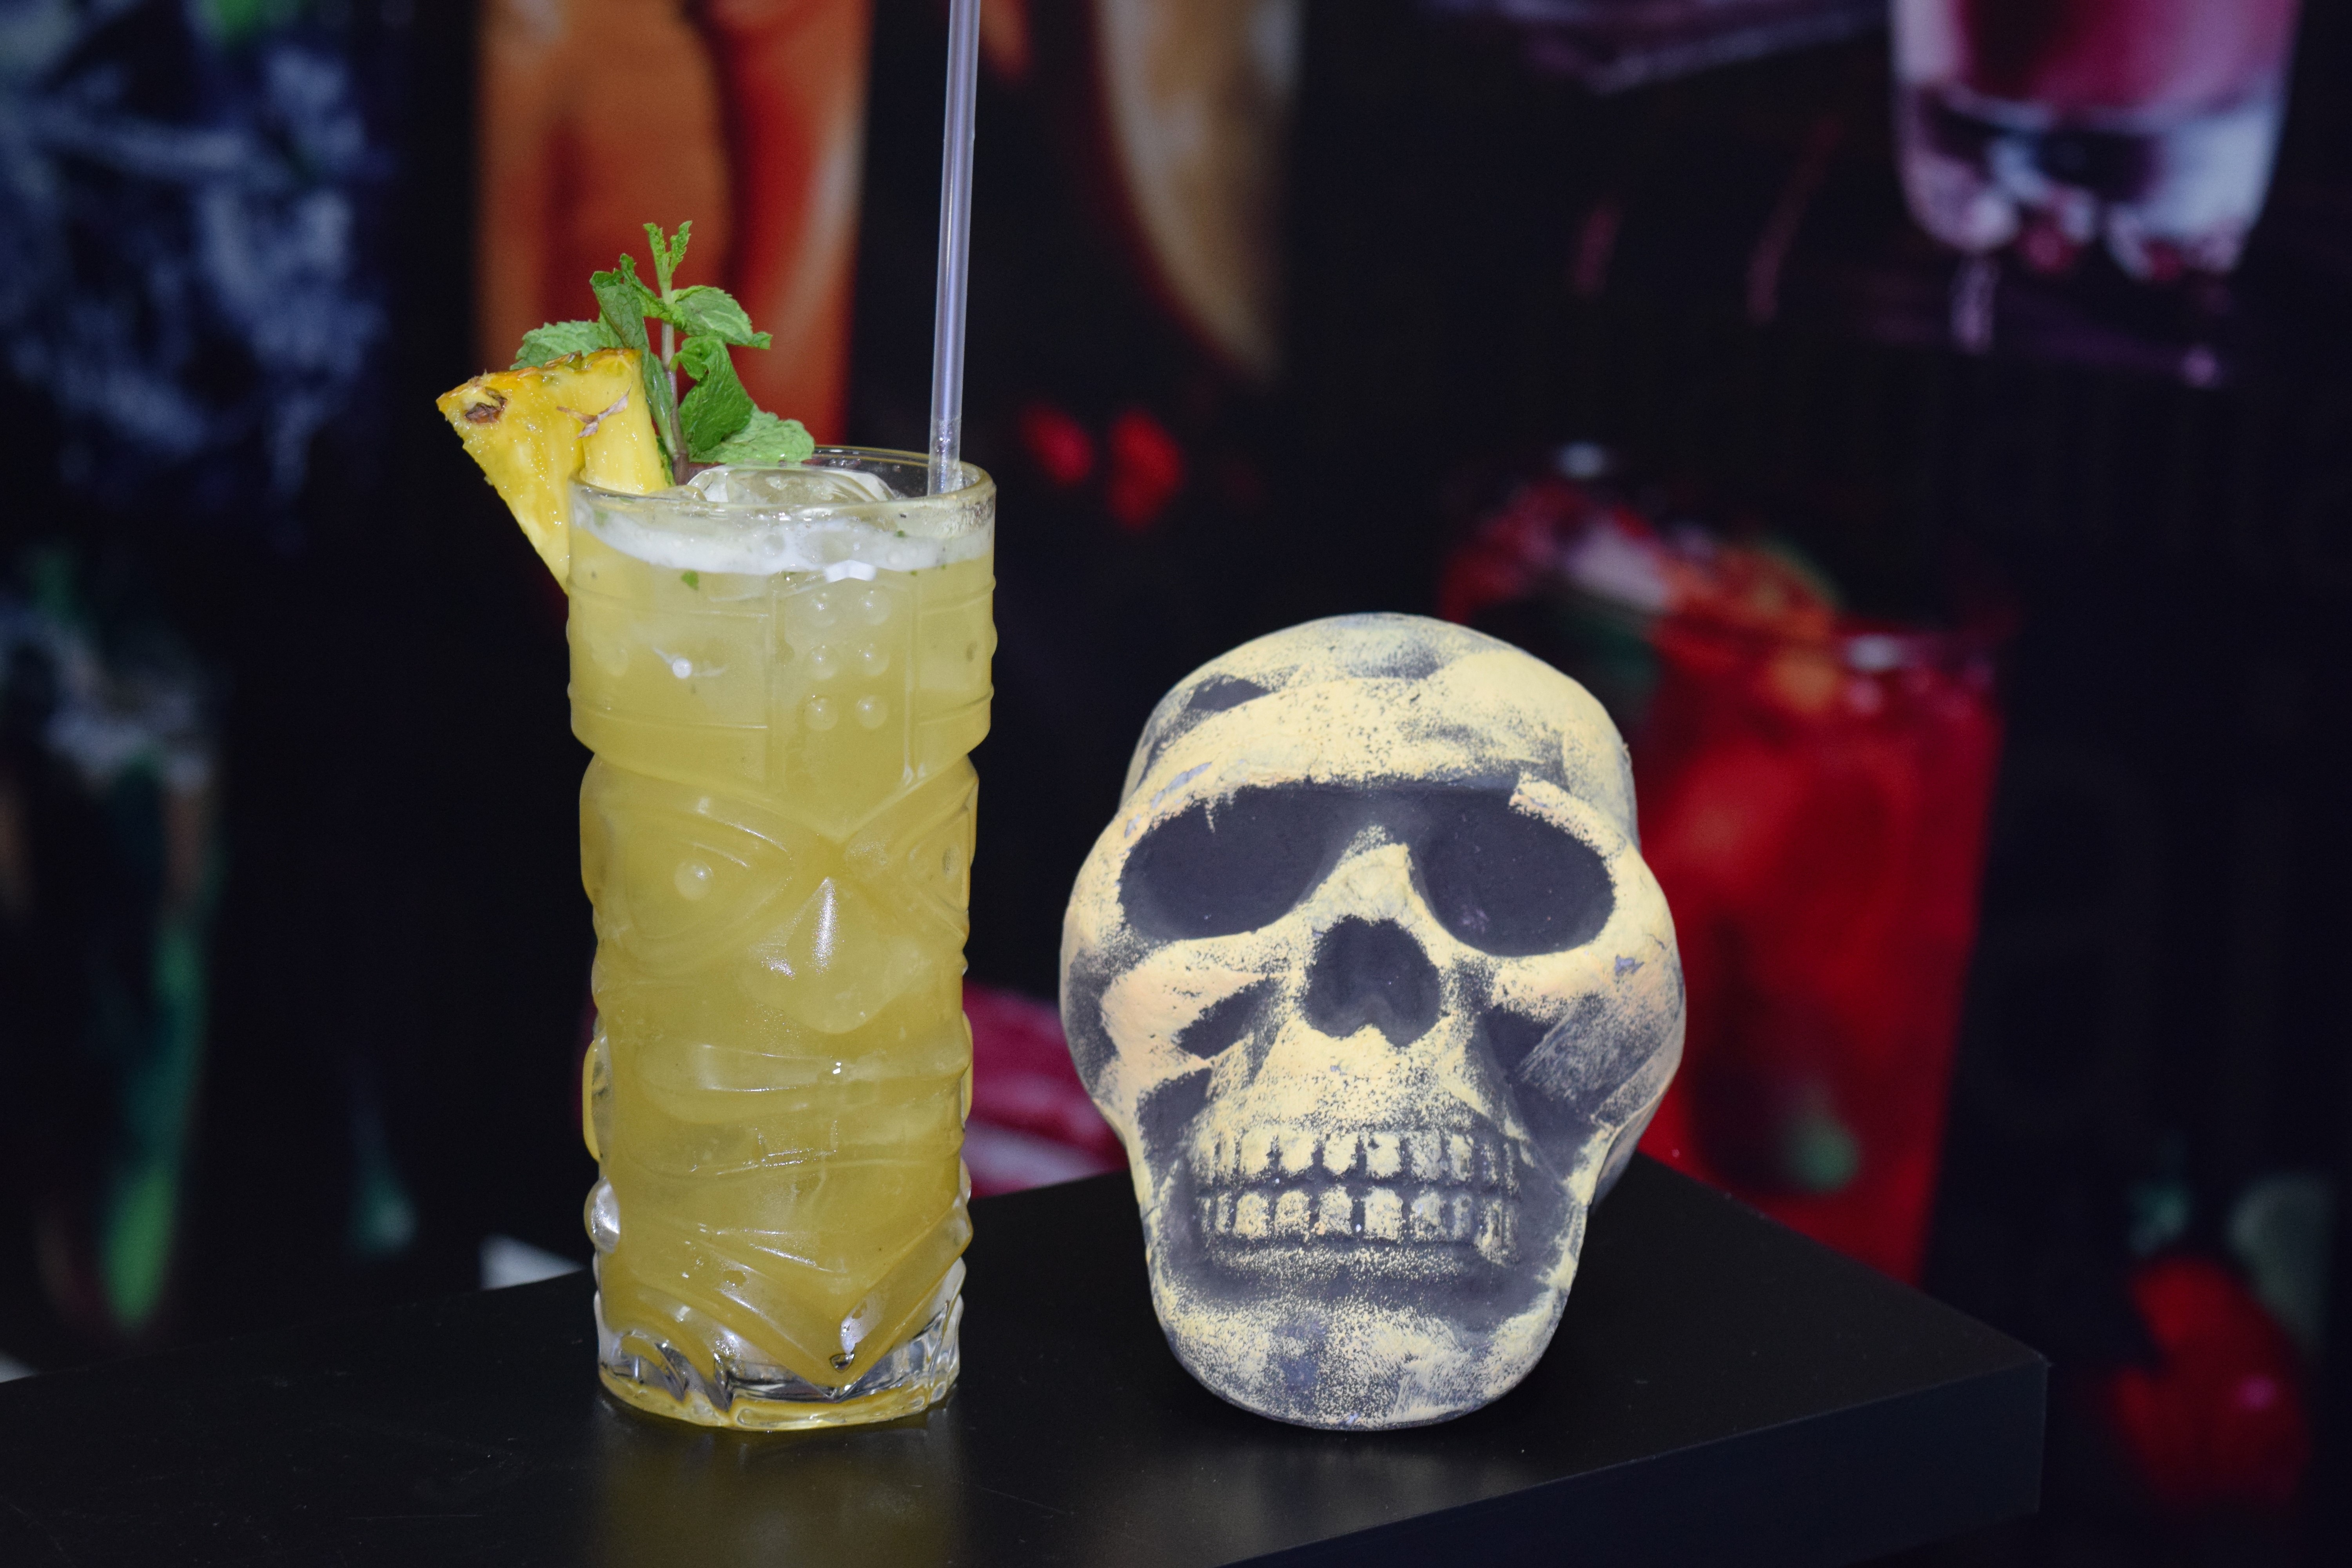
bar, environment, ice, drink, waiter, alcohol, cocktail, toast, drinks, liqueur, alcoholic beverage, shakers, distilled beverage, mixology